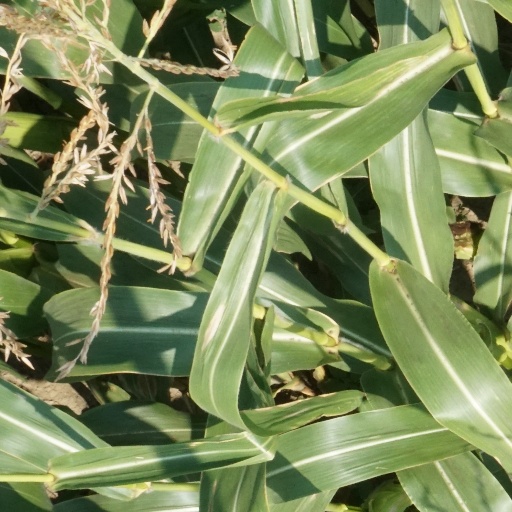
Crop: maize; corn